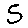
Label: 5